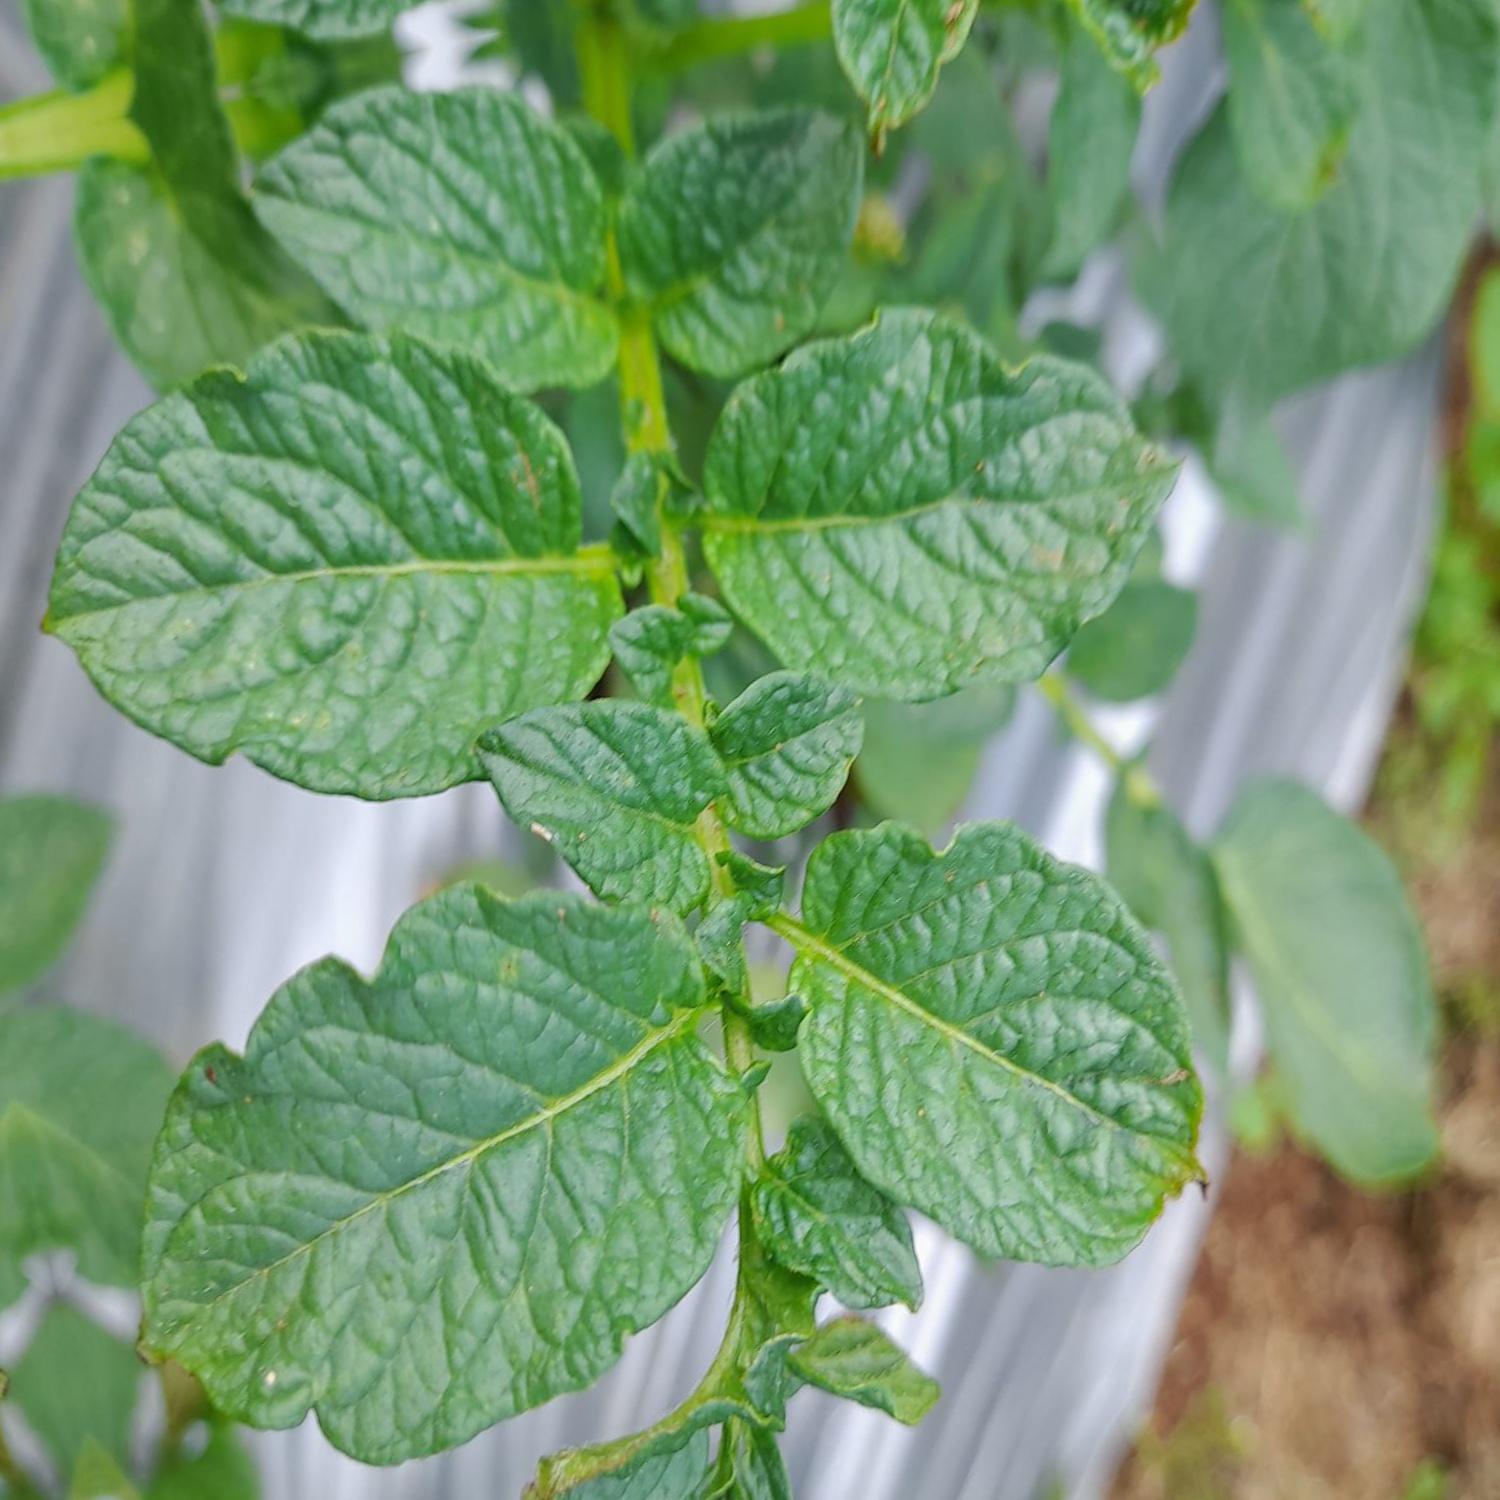
Etiqueta: Virus